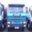
Label: truck